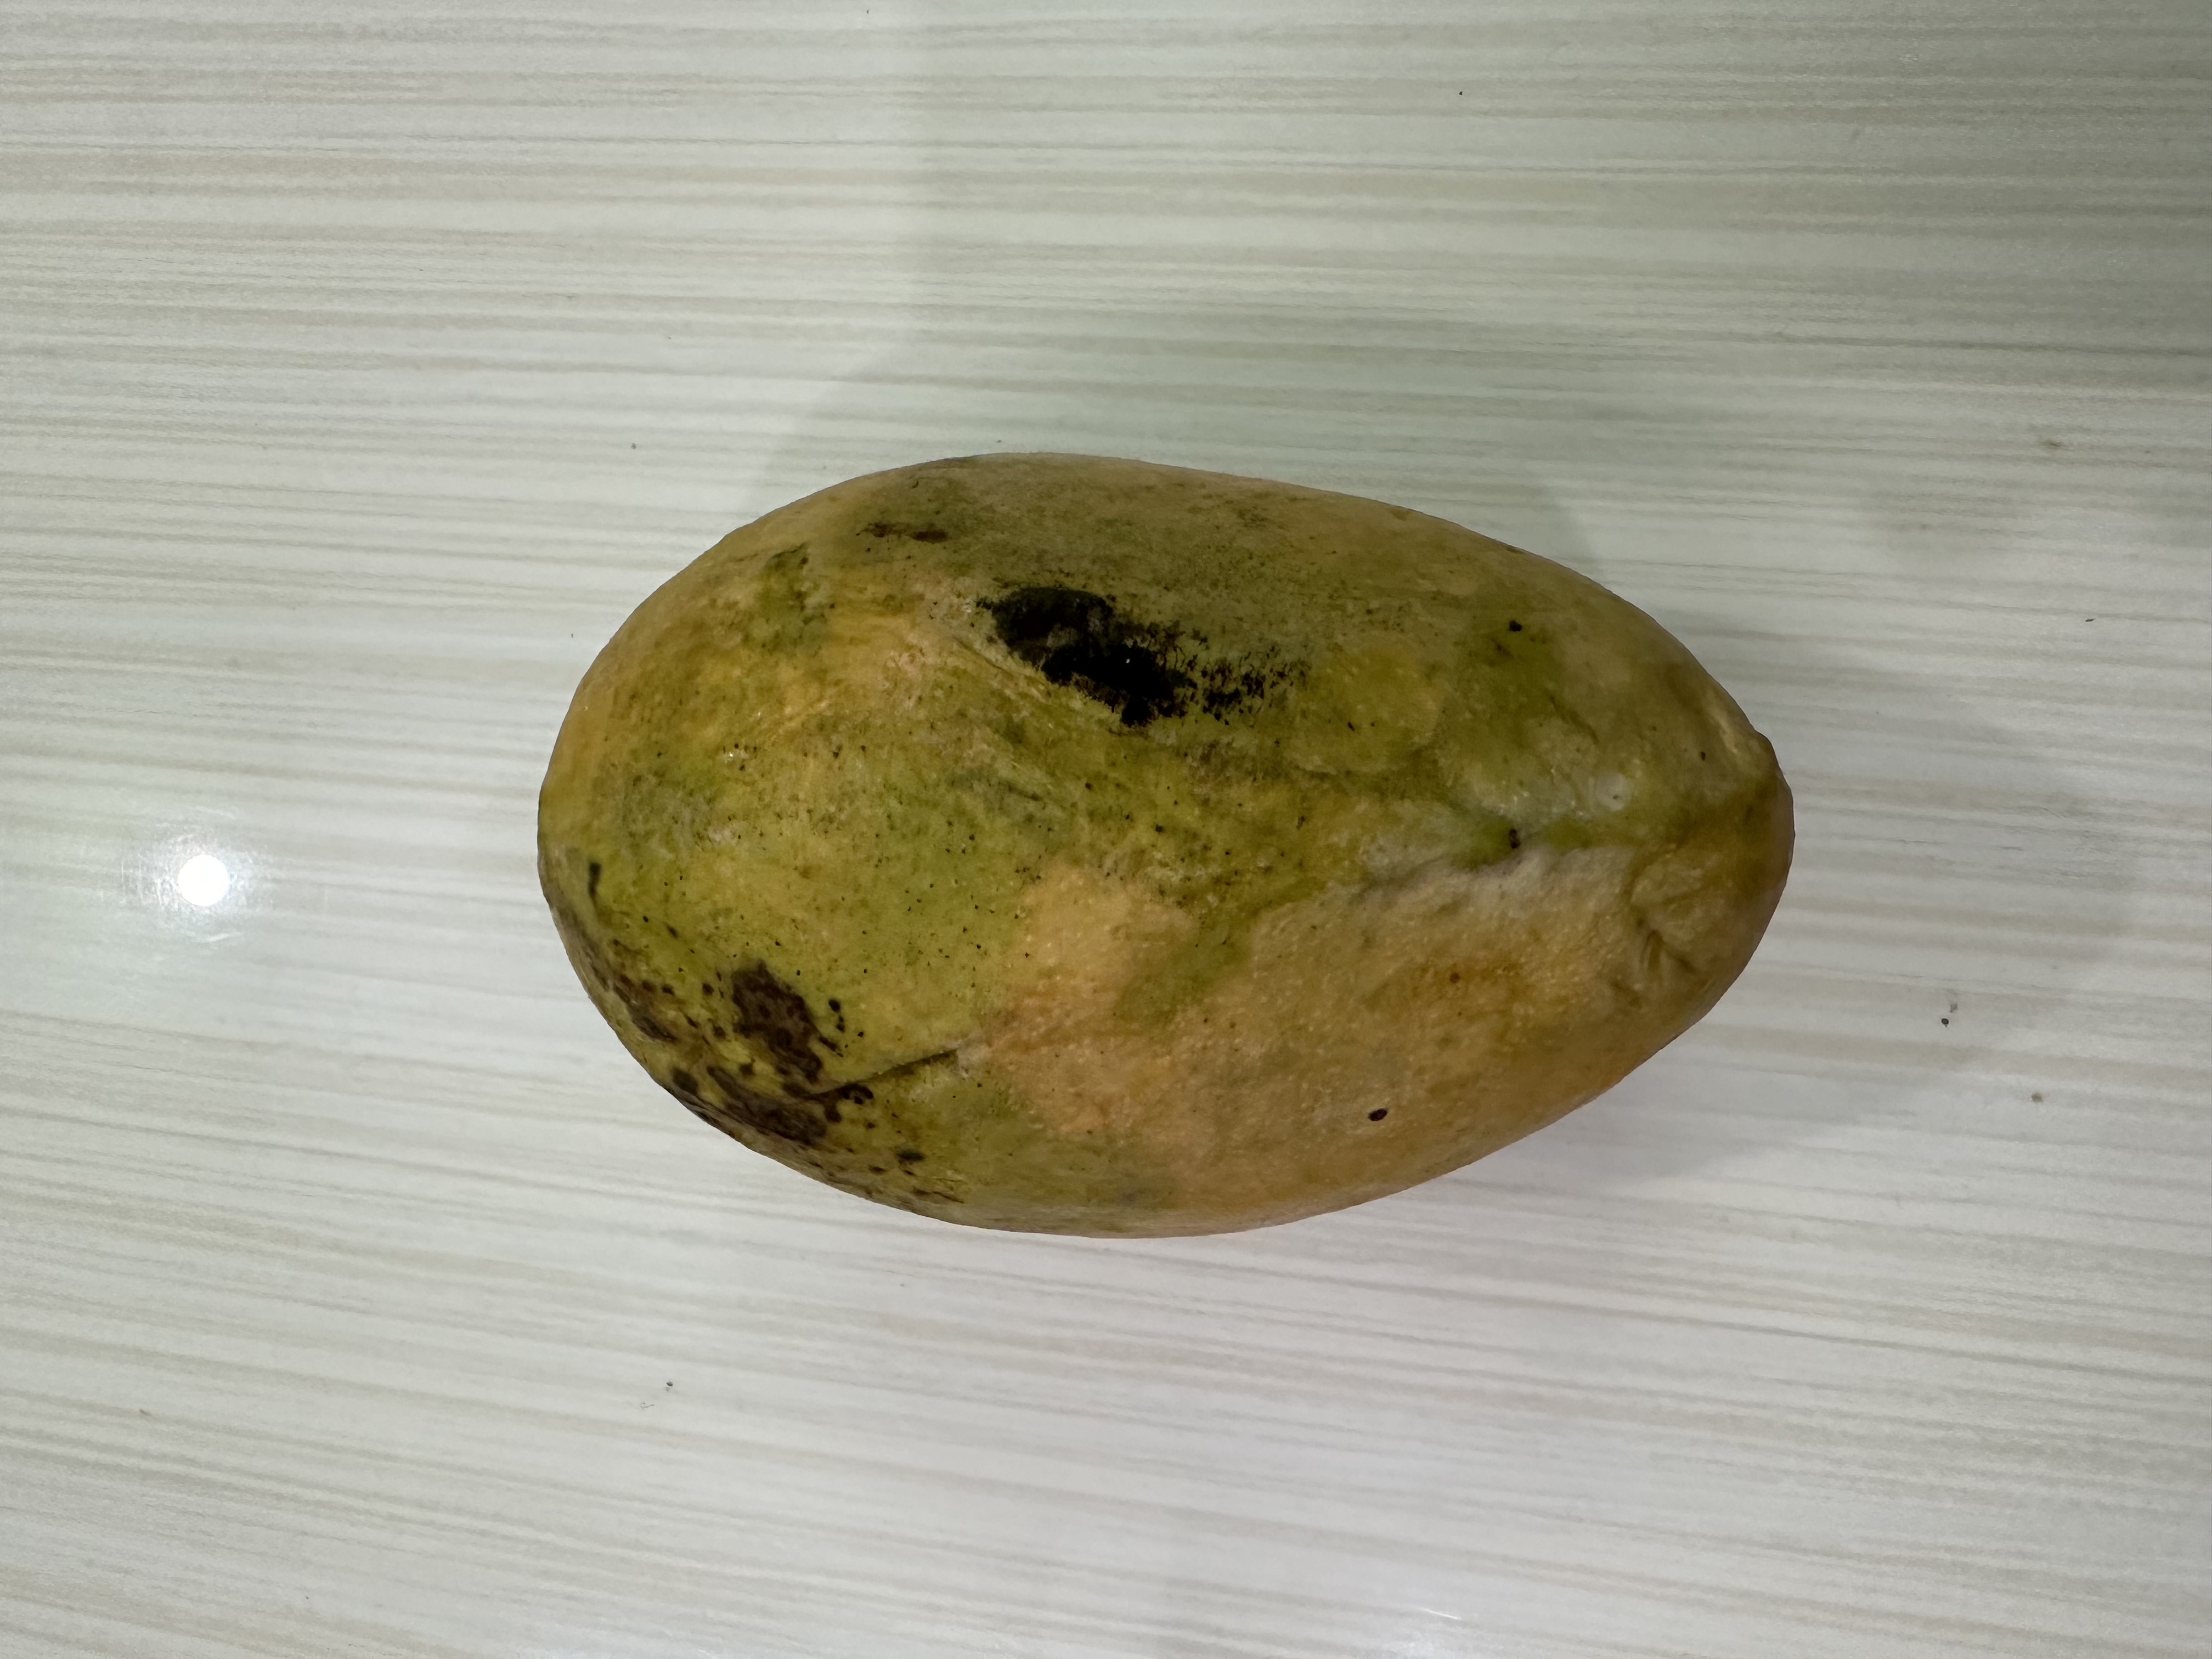
Mango variety: Bari-4